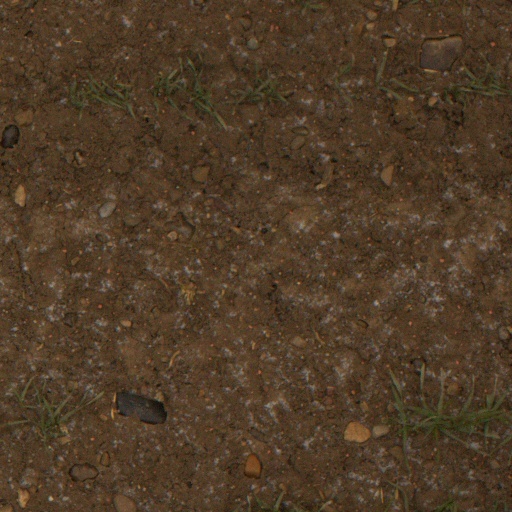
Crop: wheat